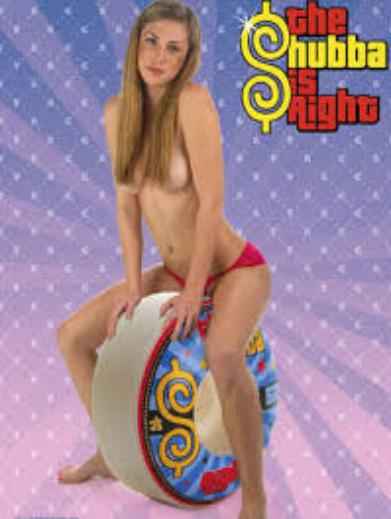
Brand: hubba wheels
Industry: Clothes